Pekarangan

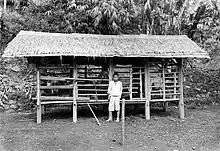

Some owners of keep livestock and poultry (traditionally chickens, goats, and sheep), in a household pen. Animals are often allowed to roam around the gardens, village areas, and traditional markets to find food on their own. They are penned at night and are usually given additional feed. Other common domestic animals kept in are fishes in ponds and songbirds (e.g. zebra dove, "Geopelia striata"), which are kept in cages on bamboo poles. The economic status of owners plays a role in livestock ownership; lower-class owners tend to own several chickens whereas middle-class owners might have a goat or a sheep, and wealthier owners may own several cows or water buffaloes. Livestock manure acts as an organic fertilizer for the gardens via composting, and sometimes a nutritional source for pond fishes.